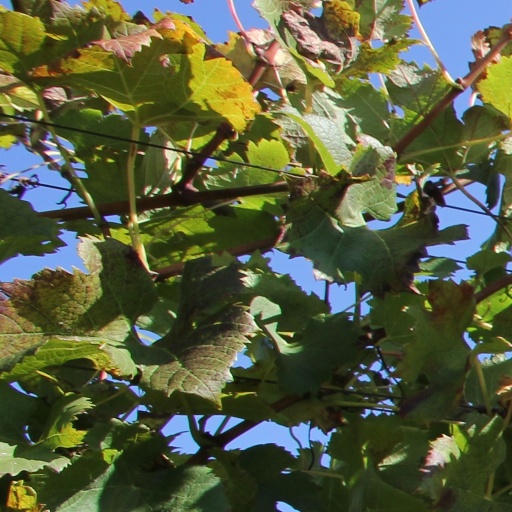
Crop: grape